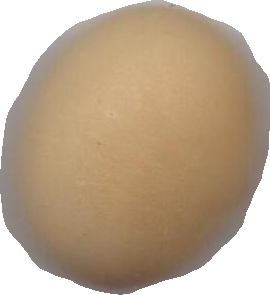
Variety: Grobogan